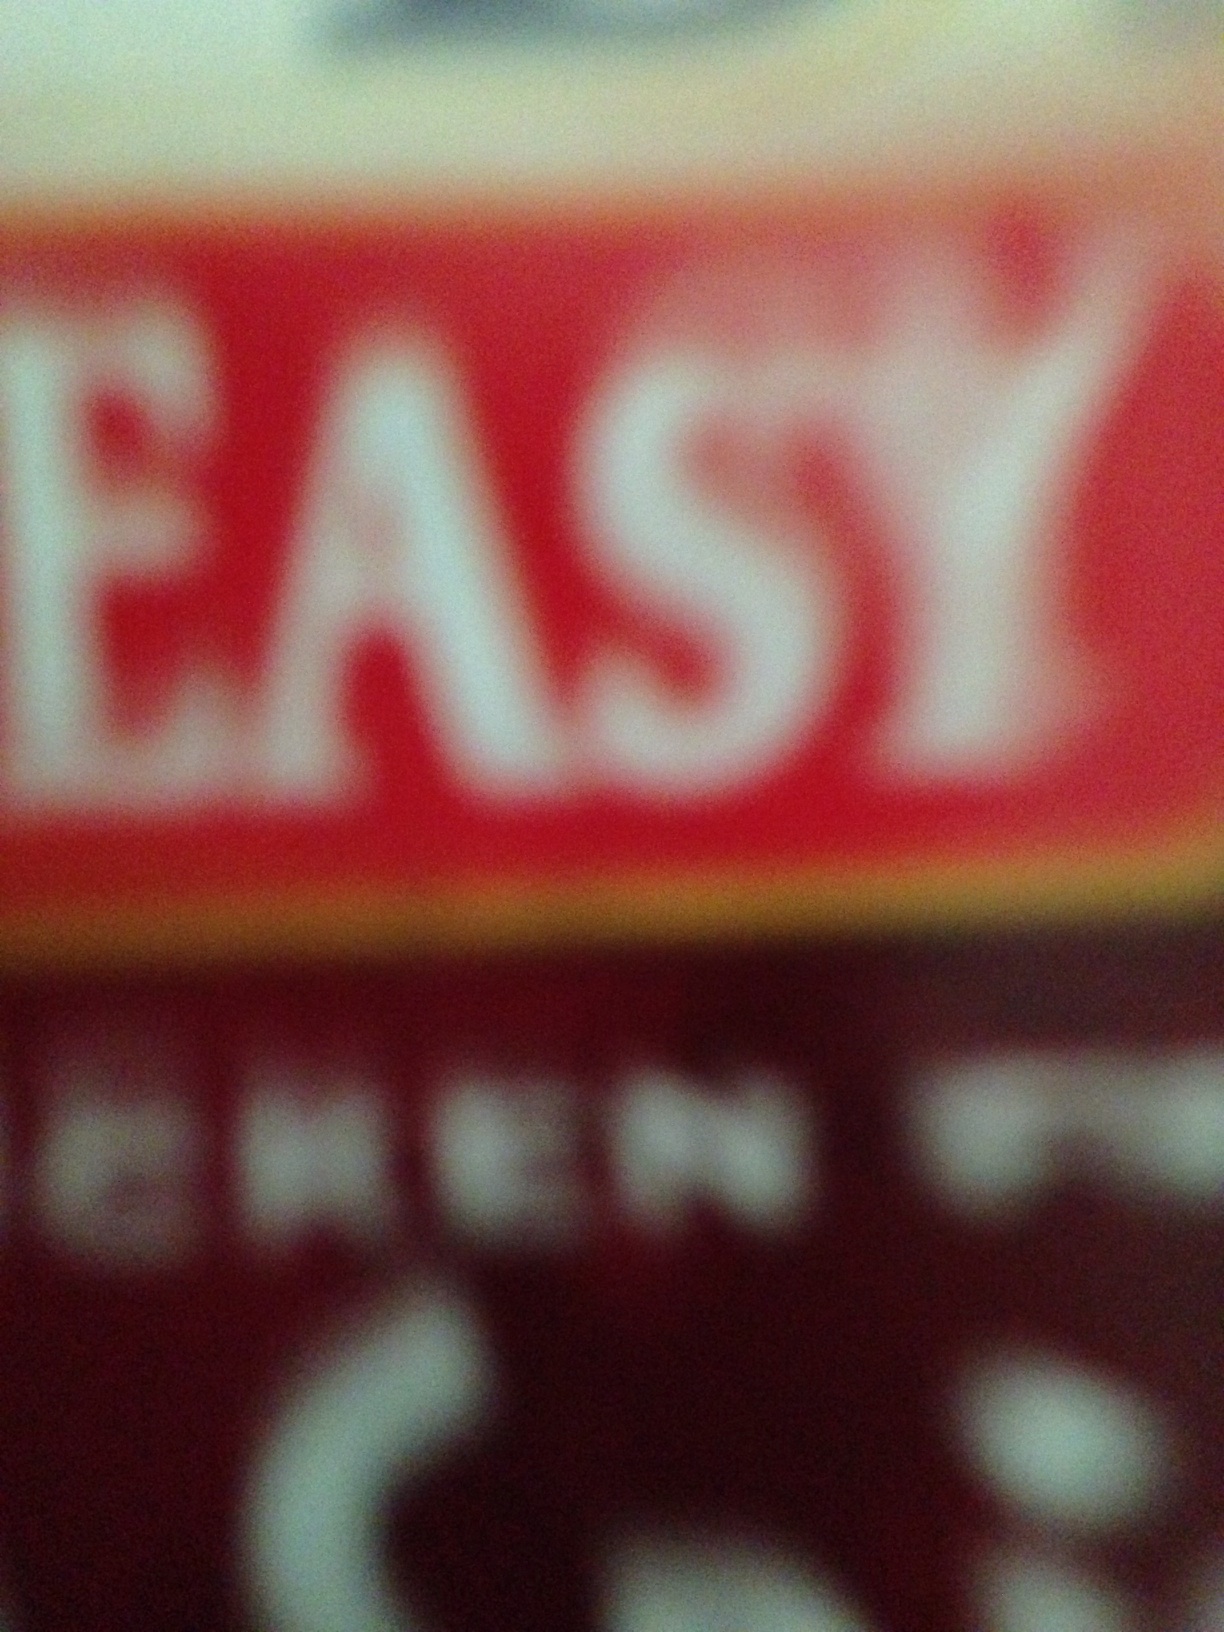Question: What is this box?
Answer: unanswerable